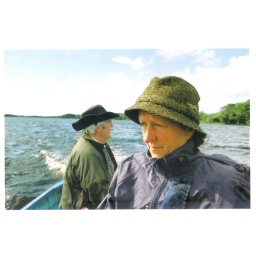
on a boat on a lake in ireland